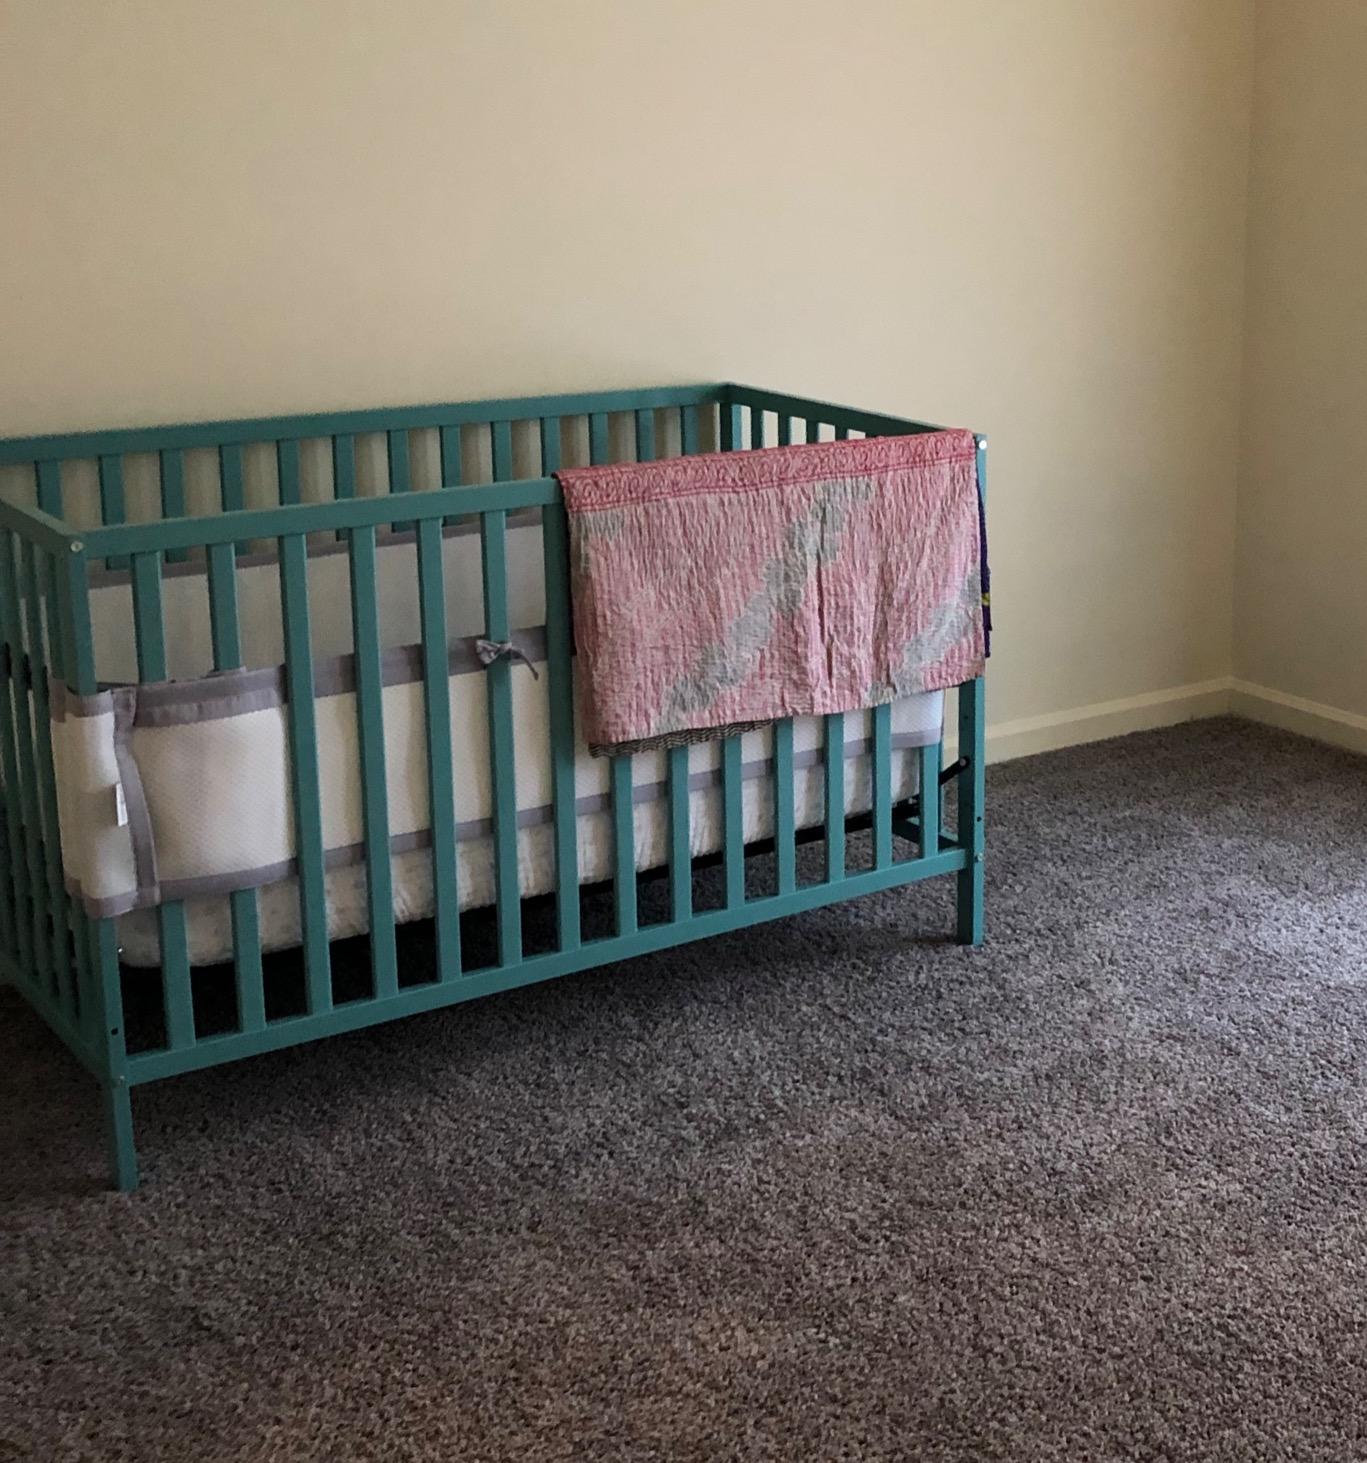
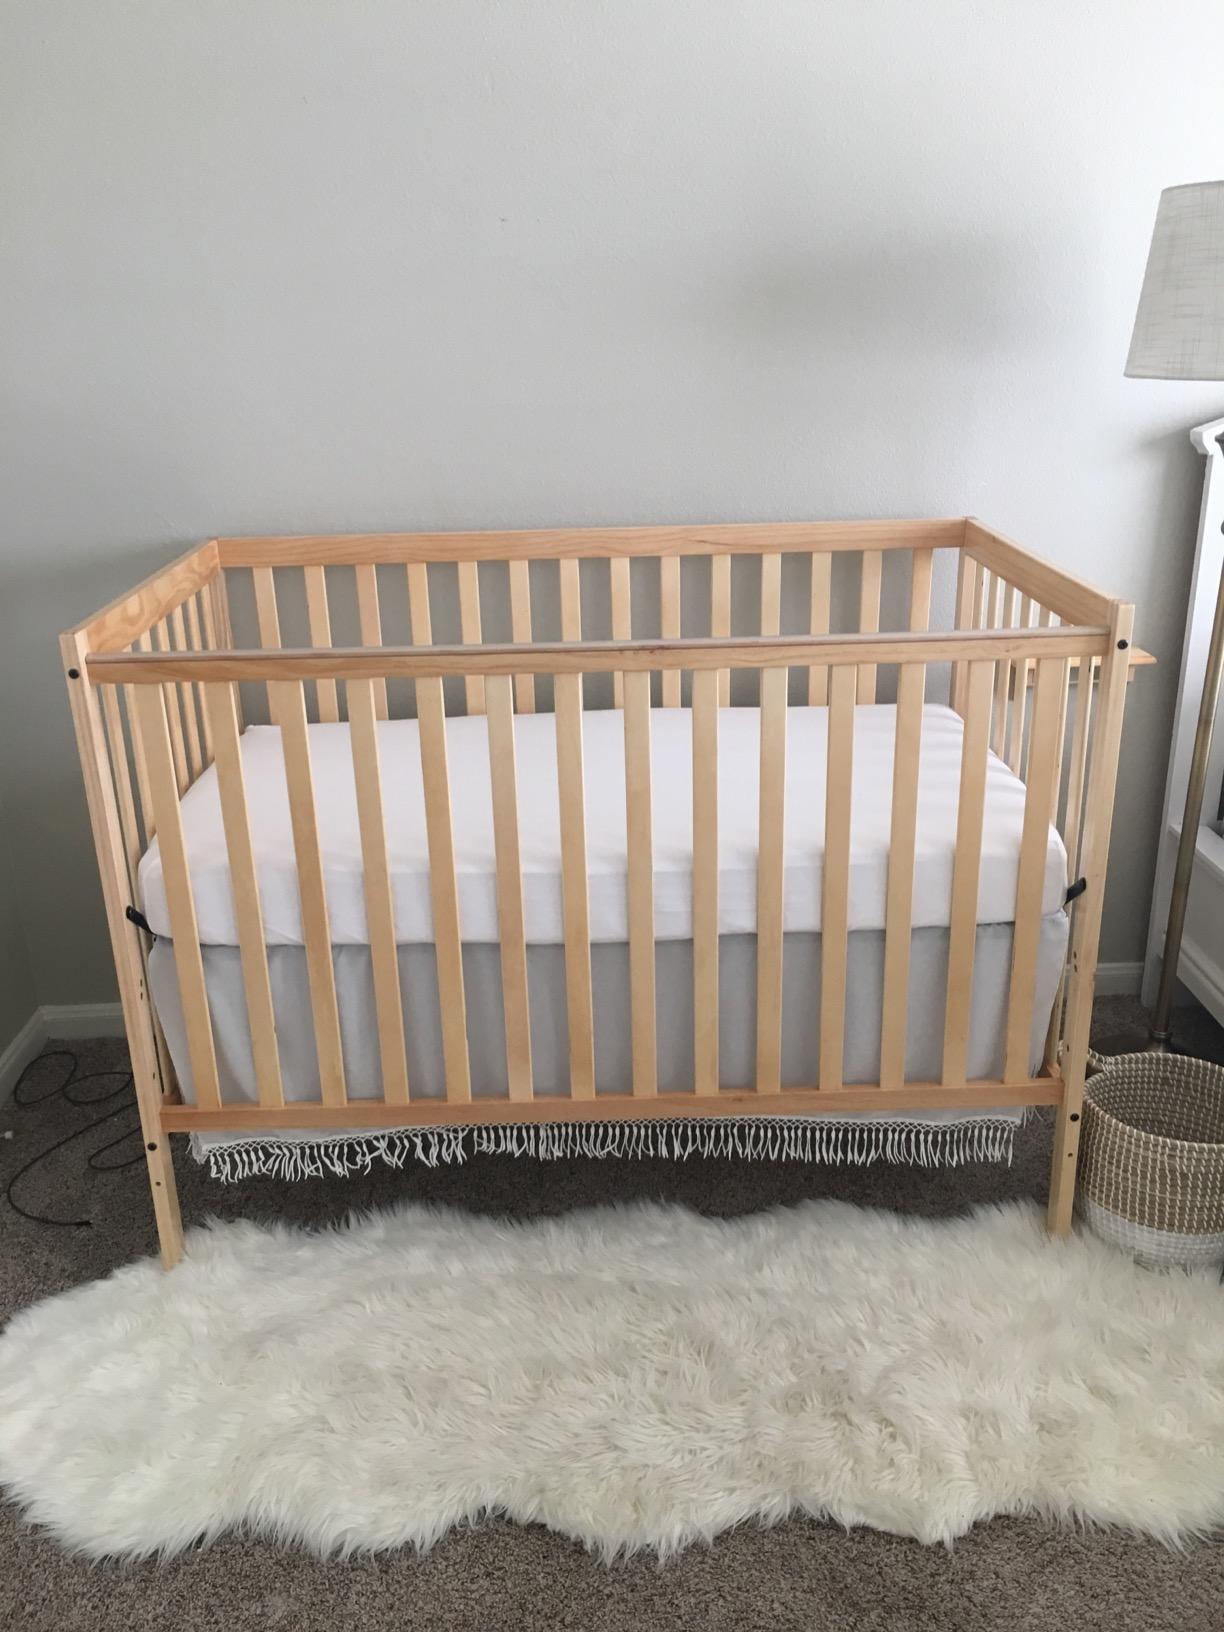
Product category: products_crib
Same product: no